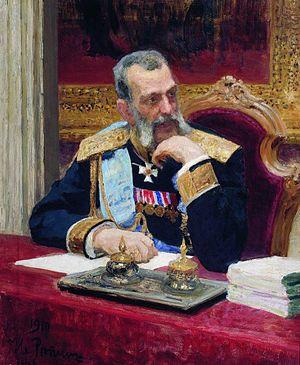
Session protocolaire du Conseil d’État, de son titre complet Session solennelle du Conseil d'État du 7 mai 1901 pour le jour du jubilé des cent ans depuis son institution est un tableau d'Ilia Répine.
Liste chronologique des membres du Conseil d'État de l'Empire russe du 3 mars 1801 au 17 avril 1906.